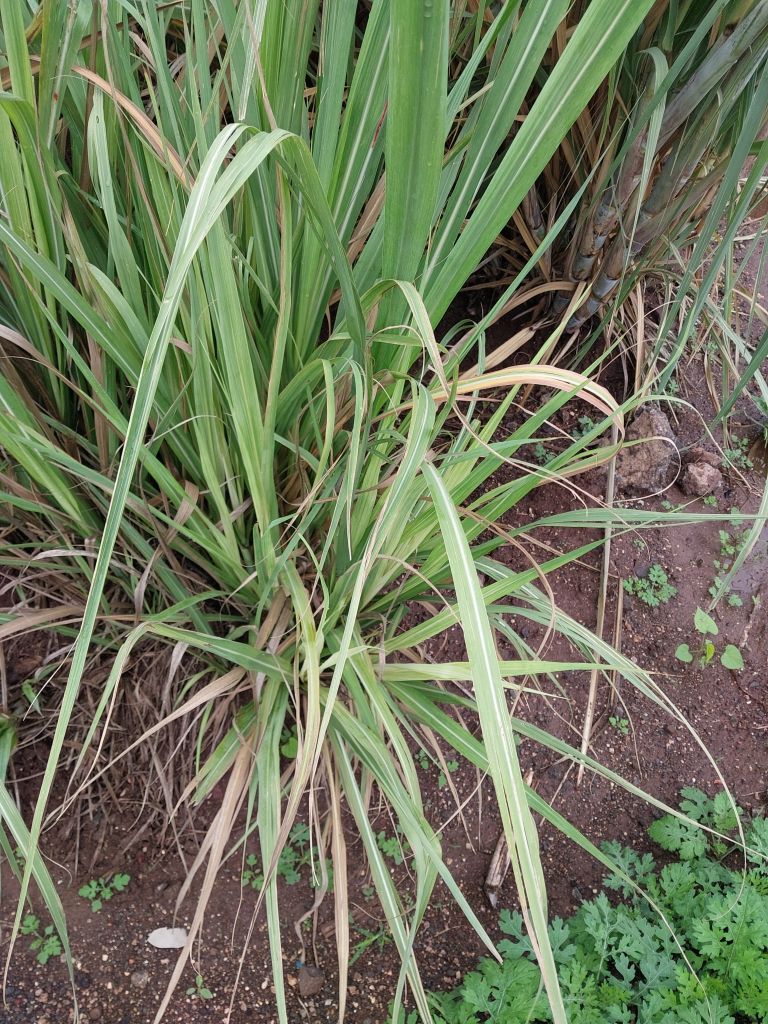
Label: Grassy shoot